Günther Johannes Paetsch

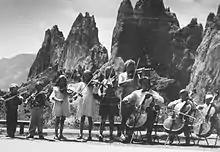
Paetsch Family Chamber Music Ensemble in 1973

The Paetsch Family Chamber Music Ensemble has performed classical music for thousands of Coloradans throughout the state, and especially for the residents of Colorado Springs, including thousands of school children since they were big enough to hold an instrument. The ensemble gave concerts for fund-raising projects and to the community in the Penrose Public Library, in the Fine Arts Centre, for the Ute Symphony Guild, on television, for numerous churches and civic organizations, and for the City of Colorado Springs in its celebration of Heritage Day at the old courthouse. They also gave the first live presentation of classical music in the history of Colorado Springs on KKFM radio.